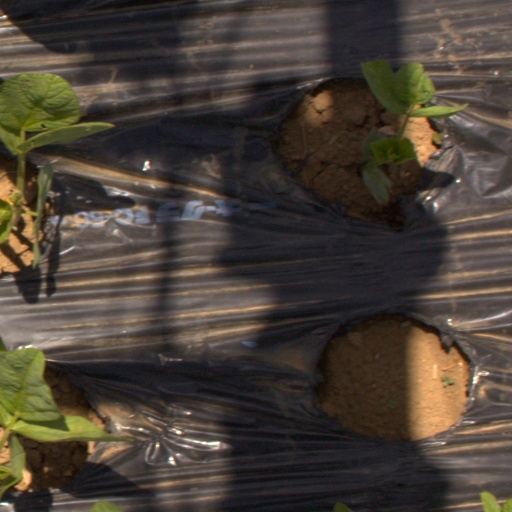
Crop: Jerusalem artichoke